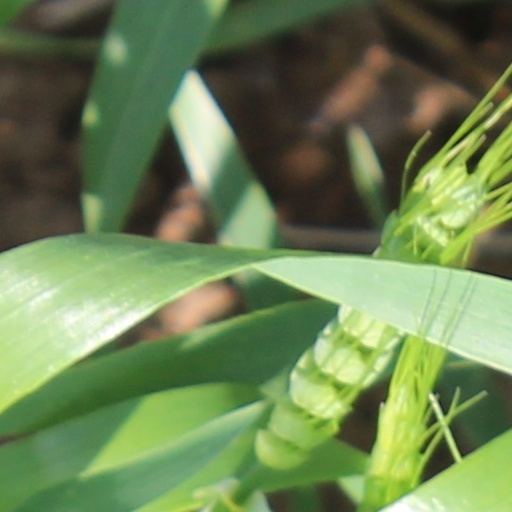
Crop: wheat